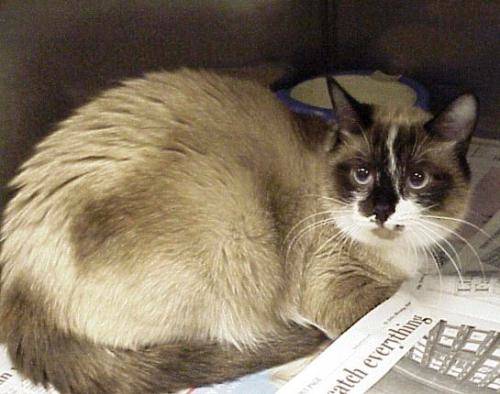
Label: cat